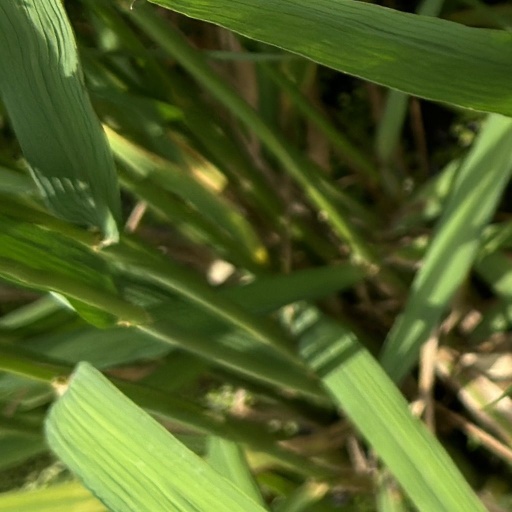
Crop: rice